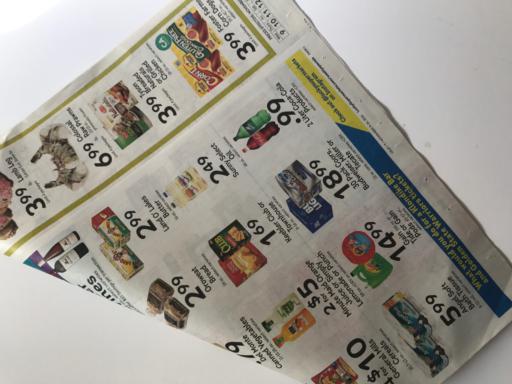
Waste category: paper